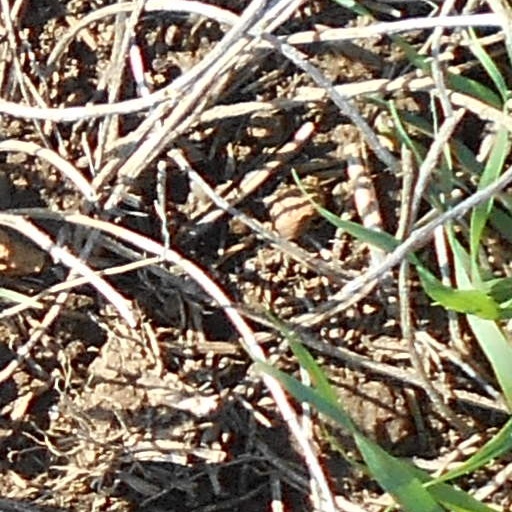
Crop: wheat